Capture of Chusan

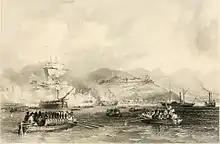
Capture of Dinghai, the capital of the Chusan islands

On the morning of 5July, a large number of Chinese troops occupied the hill and shore. British seamen from the masthead of the ships observed the city walls of Dinghai, which were 1 mile (1.6 km) from the beach, also lined with troops. At about 2:00 pm, the brigs "Cruiser" and "Algerine" got into position, and the signal was given to land. The first division comprised the 18th Royal Irish Regiment, Royal Marines, the 26th Regiment, and two 9-pounder guns. The second division comprised the 49th Regiment, Madras Sappers and Miners, and Bengal Volunteers. The British squadron consisted of the warships "Wellesley", "Conway", "Alligator", "Cruiser", and "Algerine", the steamers "Atlanta" and "Queen", and 10 gun-brigs or transport ships including the "Rattlesnake". According to Chinese accounts, 1,540 troops were stationed at Dinghai: 940 on board 21 war junks with a total of 170 cannon, while 600 were on shore with 20 cannon. At 2:30 pm, the "Wellesley" fired at the Chinese fort resembling a Martello tower. The Chinese immediately returned fire from the shore and junks. The British cannonade lasted 7–8 minutes before the Chinese troops fled to the city walls behind the suburbs.